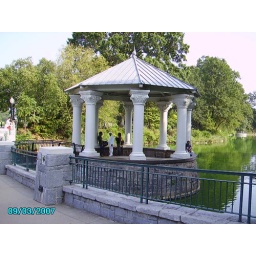
This is a photo of the gazebo that is located in the middle of the bridge that goes across the lake at Piedmont Park.